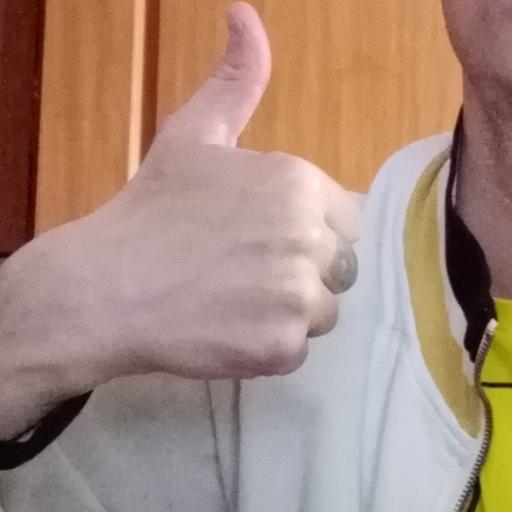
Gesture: like